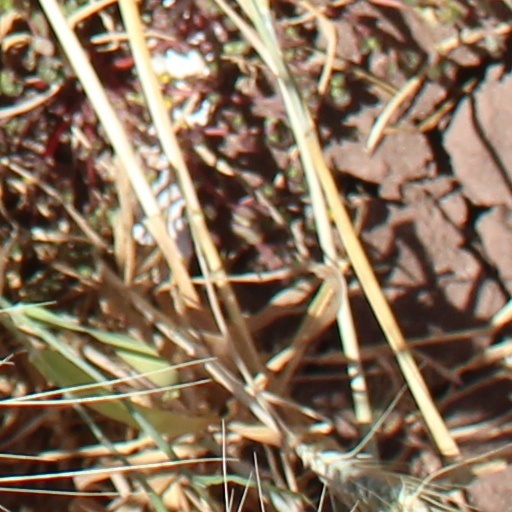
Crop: wheat